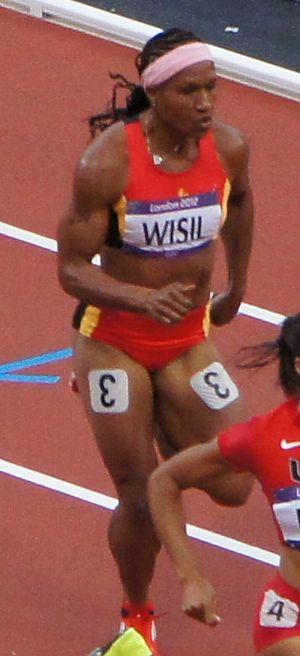
Toea Wisil est une athlète papousienne spécialiste du sprint.